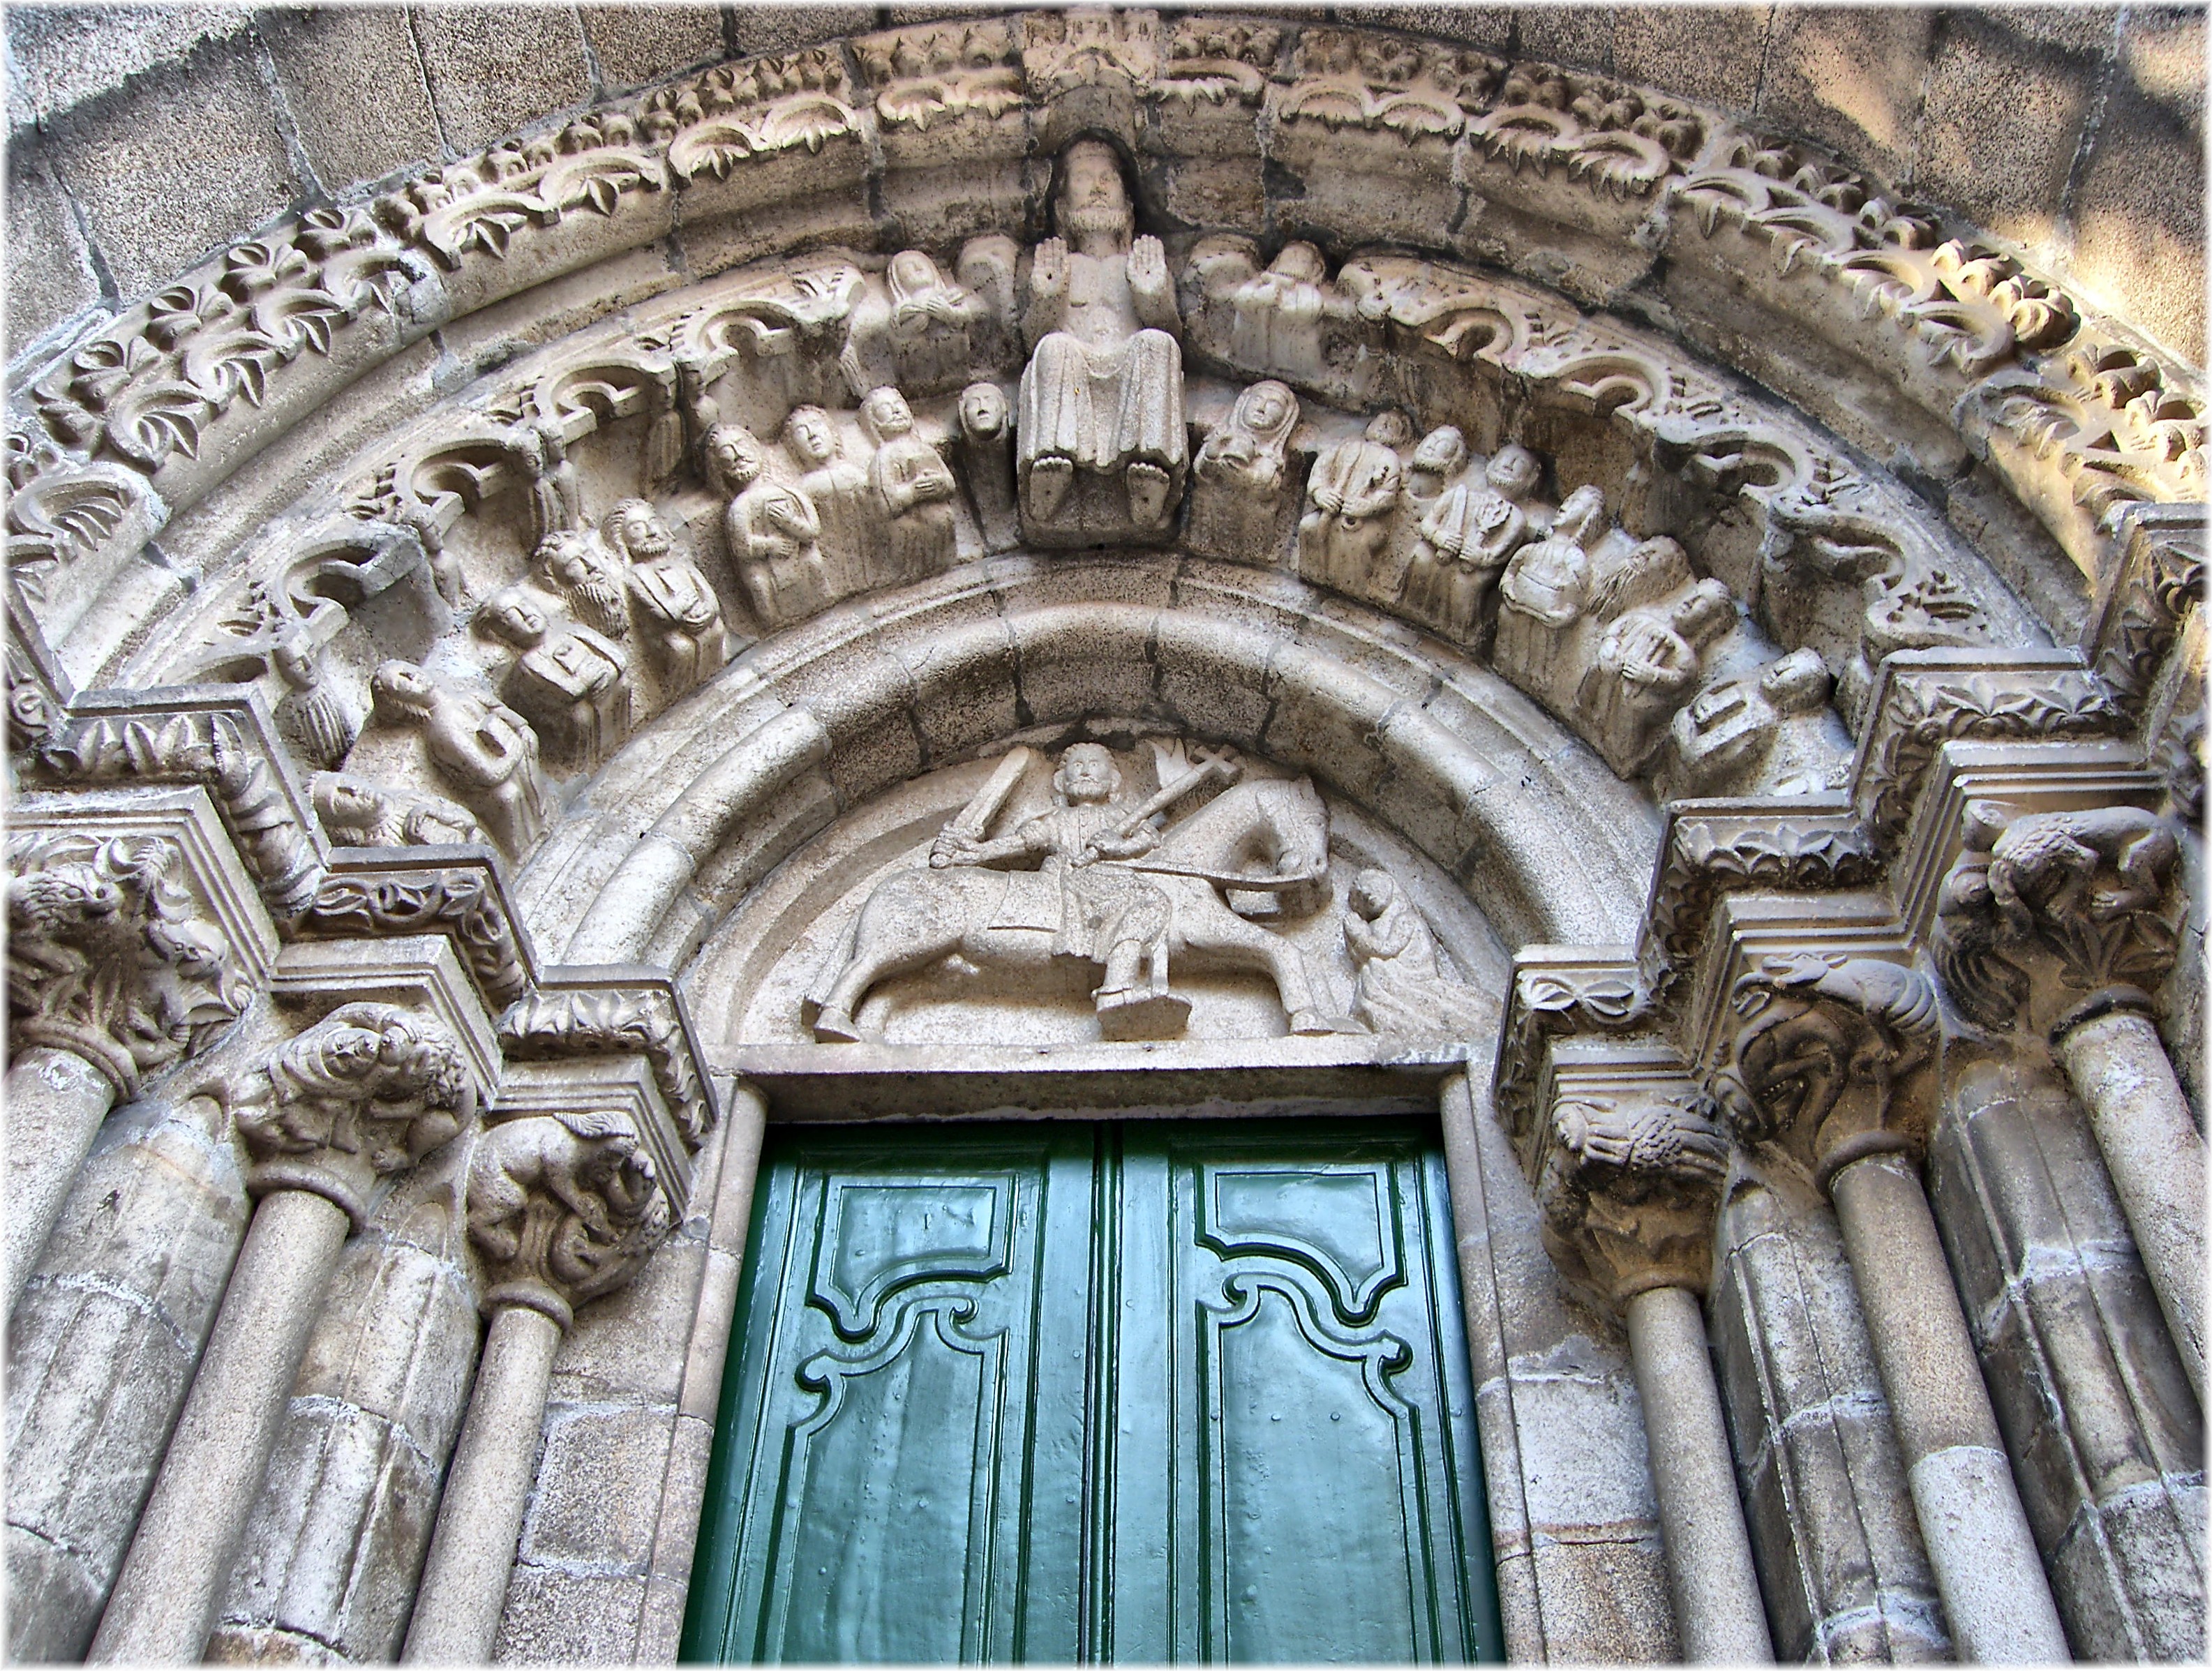
architecture, structure, building, arch, facade, church, cathedral, place of worship, baptistery, art, cool image, monastery, symmetry, basilica, gothic architecture, ancient history, byzantine architecture